Turkic settlement of the Tarim Basin

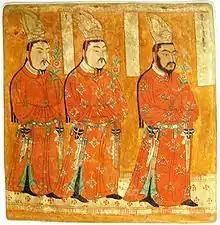
Uyghur princes from the Bezeklik murals

The conquest of Khotan led to the destruction of Buddhist art, motivated by Islamic iconoclasm. The iconoclastic fervor is captured by a poem or folk song recorded in Mahmud al-Kashgari's Turkic dictionary. Robert Dankoff believes the poem refers to the Qarakhanids' conquest Khotan's despite the text's claim that it refers to an attack on the Uyghur Khaganate.